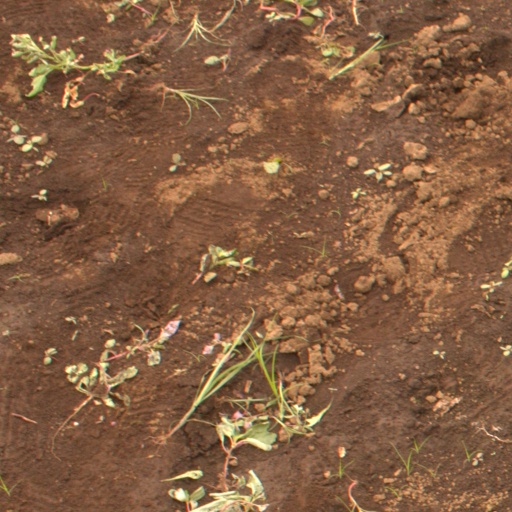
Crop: soybean